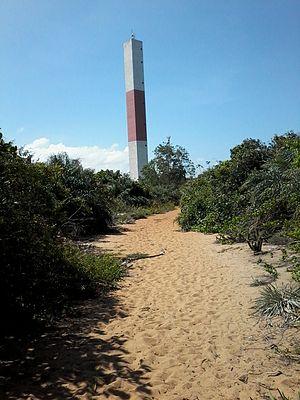
Le Phare du Rio Doce ou phare de Regência est un phare situé à l'embouchure du Rio Doce, dans la municipalité de Linhares de l'État de Espírito Santo -.